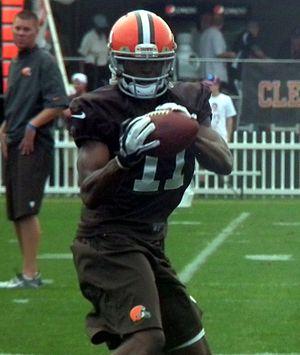
Mohamed Jah Massaquoi est un joueur américain de football américain.